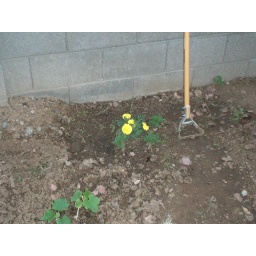
Three plants in this patch I grew from seed...and the flowering plant is this awesome lemon yellow pompom.